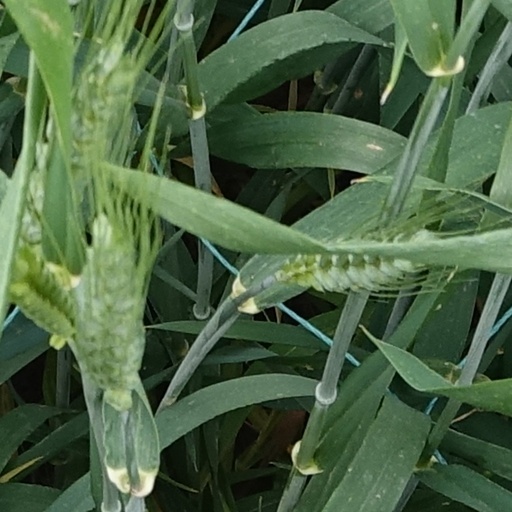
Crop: wheat